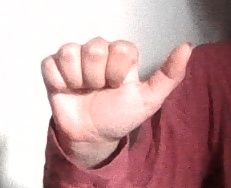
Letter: dhad